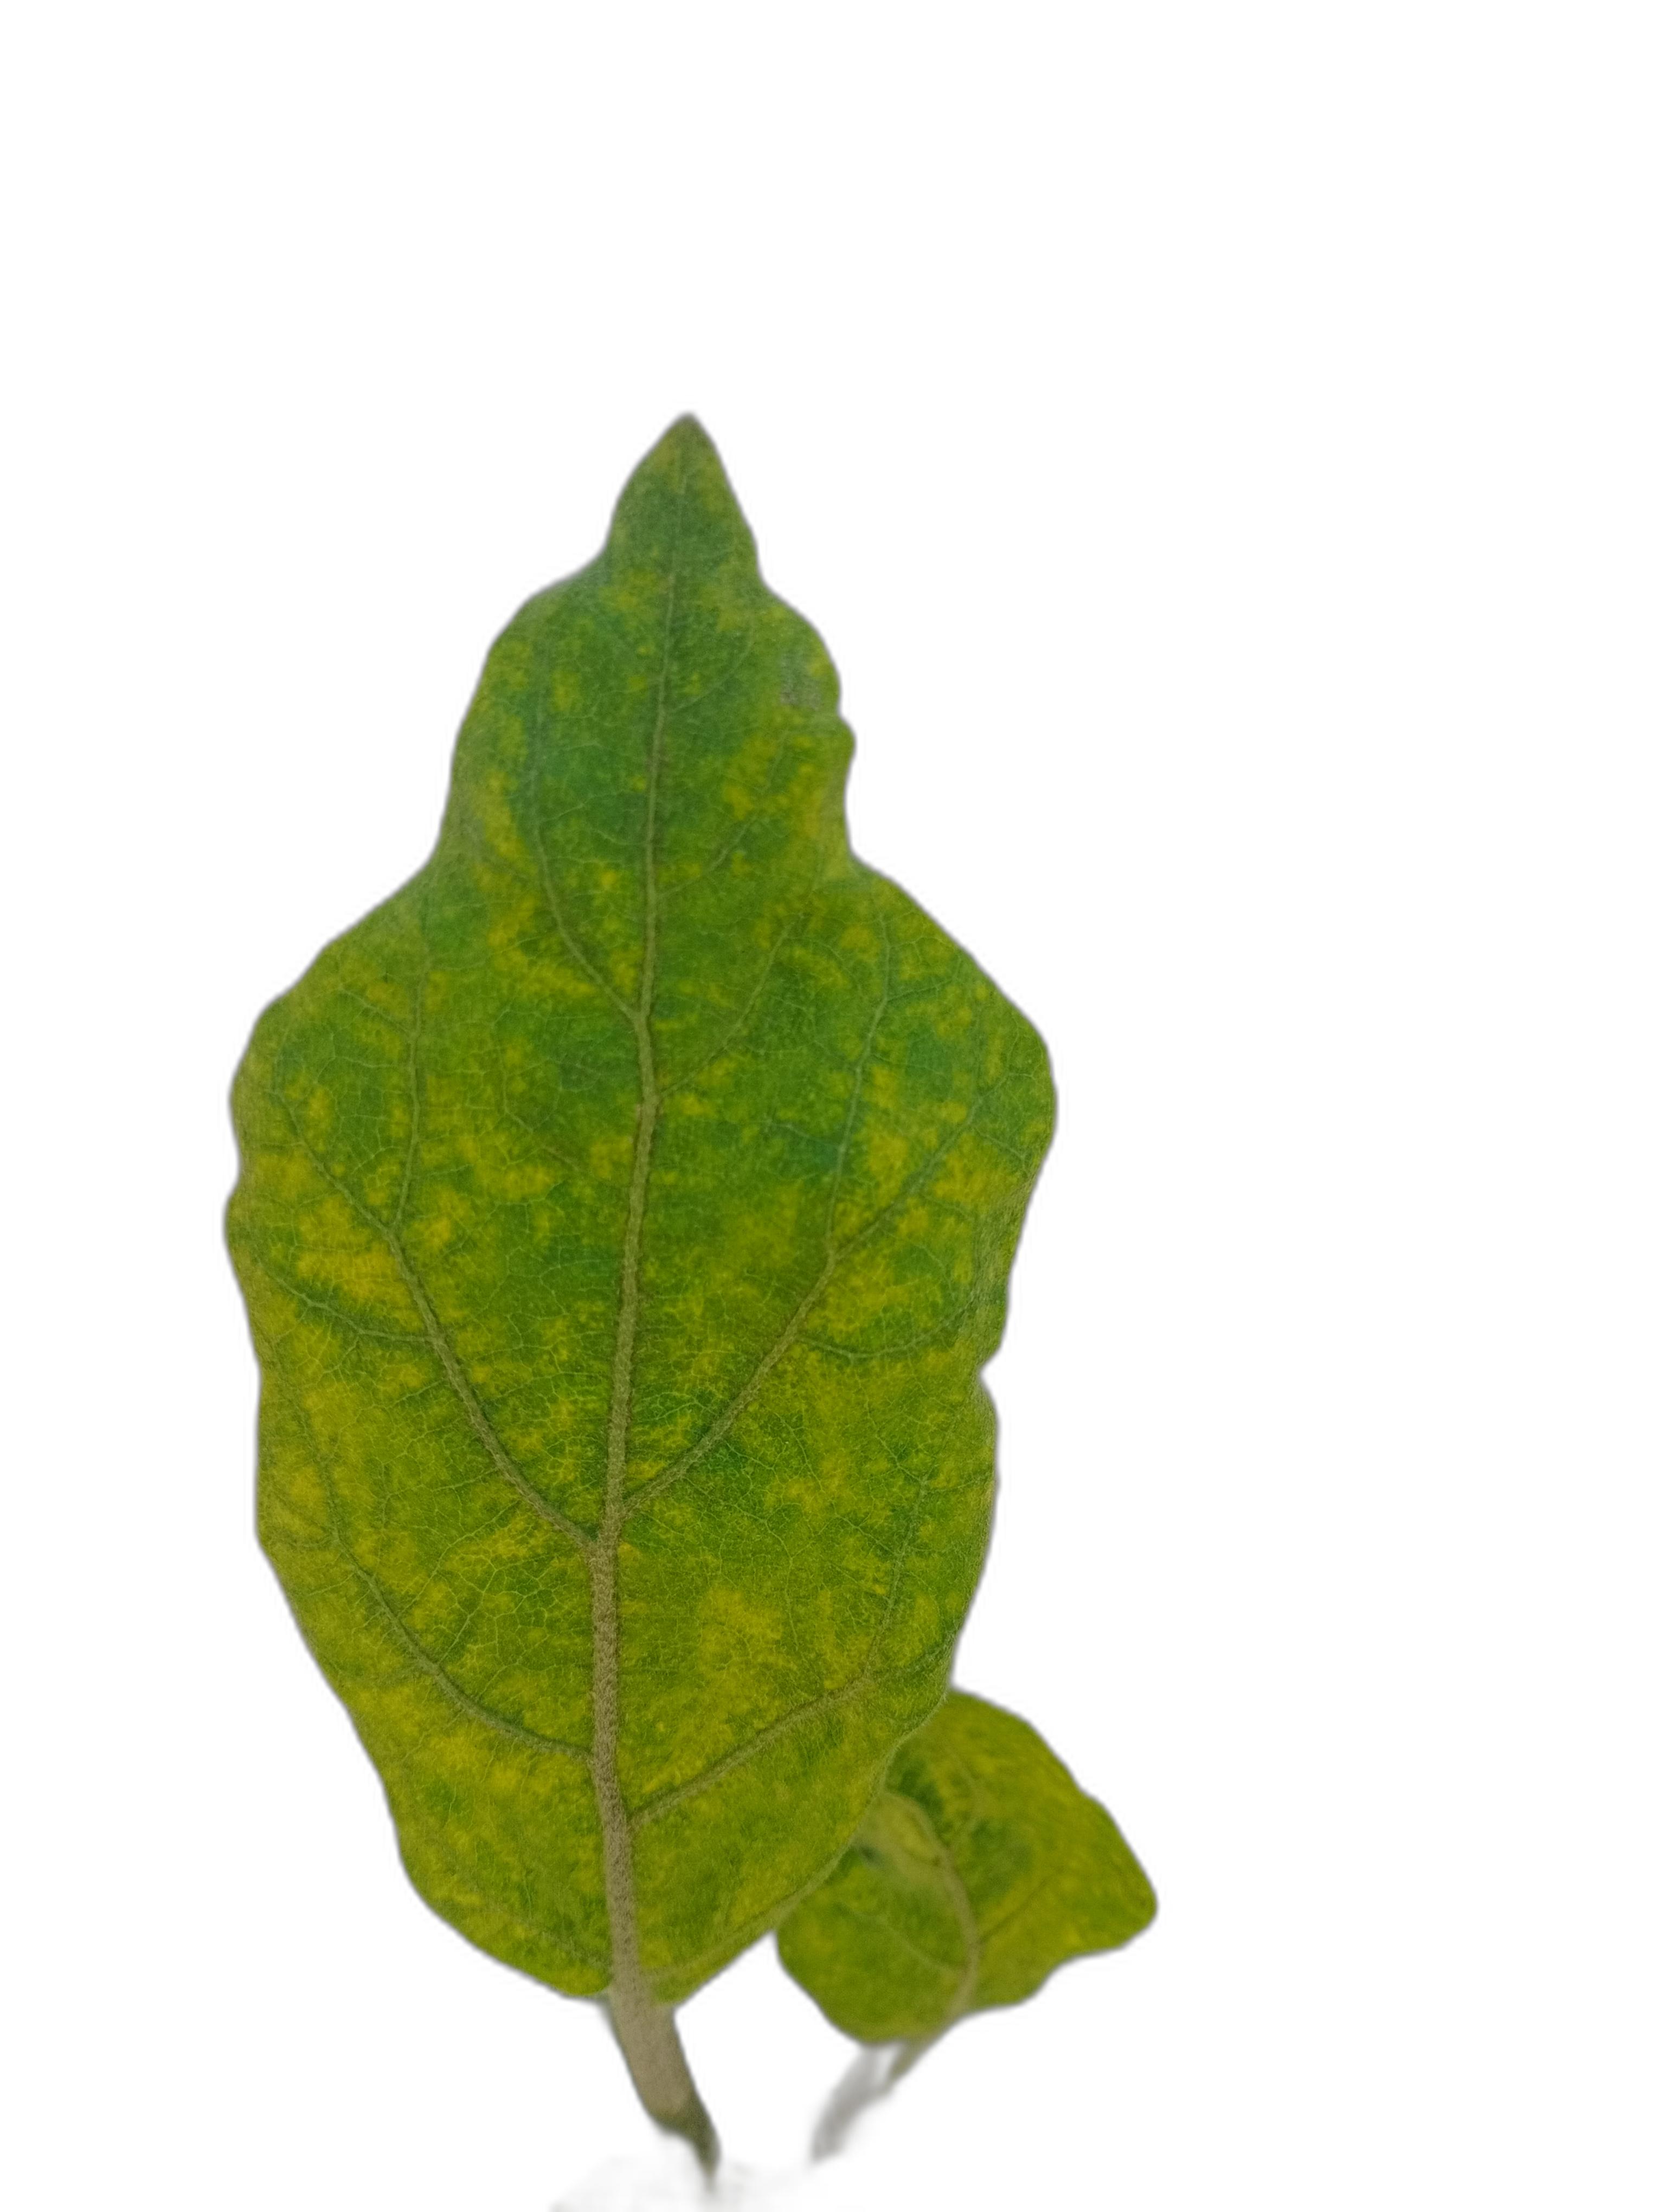
Label: Healthy Leaf